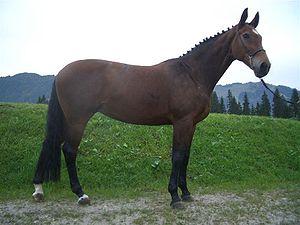
Le Bavarois ou Bavarois sang chaud est une race de chevaux de sport issue des demi-sangs Rottaler, originaire de la région de Bavière, dans le Sud de l'Allemagne. Comme de nombreuses autres races de chevaux de sport allemands, son élevage s'est orienté vers la production d'un animal apte à concourir dans les trois sports équestres olympiques.